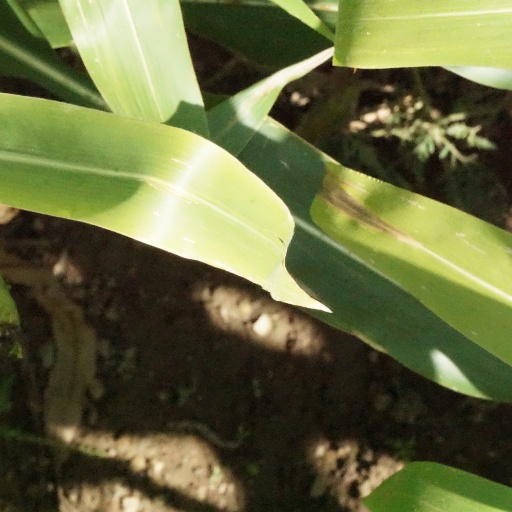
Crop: maize; corn